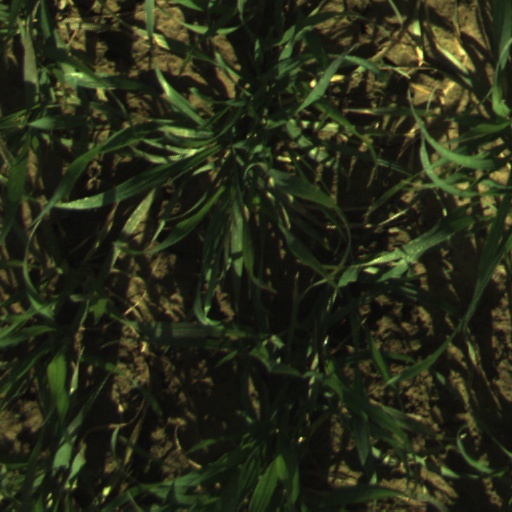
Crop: wheat